Bribir, Šibenik-Knin County

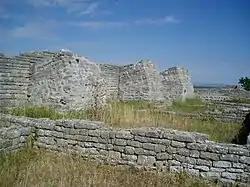
Ruins of church and Franciscan monastery of St. Mary.

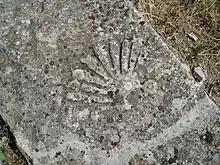
Šubić family coat of arms.

Due to its rich history, on the surroundings of the village can be seen remains of Roman and medieval buildings, Roman-era city-walls, late antique rotunda and Early Christian mausoleum with sarcophagi, nymphaeum with mosaics, early medieval cemetery Vratnice from ca. 9th century (where were found Old-Croatian archaeological artifacts).